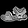
Label: Sandal